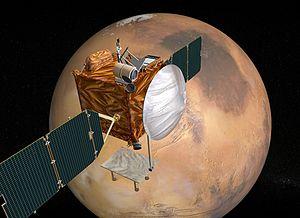
Mars Telecommunications Orbiter est un projet de mission spatiale vers Mars étudié par la NASA au début des années 2000, par la suite annulé pour des raisons financières. Elle devait servir de relais de télécommunication entre les différents engins spatiaux situés à la surface de Mars et les stations sur Terre.
L'Internet interplanétaire est un projet de protocole de communication développé pour fonctionner dans l'espace sur des distances interplanétaires, là où un protocole traditionnel tel qu'Internet ne peut pas fonctionner. Cette technologie est basée sur le protocole IPN, développé par Vint Cerf et la NASA depuis 1998, dont le but premier était d'établir des liaisons entre la Terre et Mars.